Top Gear Australia

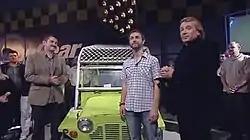
Top Gear Australia season 1 presenters from L to R: Warren Brown, Steve Pizzati, Charlie Cox.

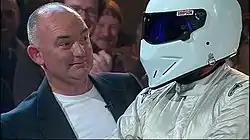
Season 2 presenter James Morrison and The Stig.

"Top Gear Australia" features segments that mirror those seen on the BBC series, including build challenges and test drives. A significant difference is that all specifications are in metric units and prices are quoted in Australian dollars.